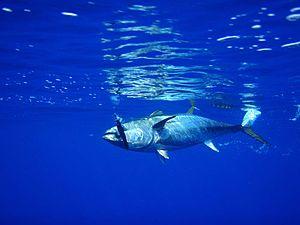
Petit thon pendant le combat
L’île Clipperton, aussi appelée île de Clipperton ou simplement Clipperton, anciennement dénommée île de la Passion, est une possession française composée d'un unique atoll situé dans l'Est de l'océan Pacifique nord, à 1 081 kilomètres au sud-ouest de l'État mexicain du Michoacán, à 2 500 kilomètres au nord-ouest des Îles Galápagos, à 5 408 kilomètres à l'est-nord-est de Papeete et à 10 666 kilomètres à l'ouest-sud-ouest de Paris. Son lagon est le seul d'eau douce au monde. L'île Clipperton est aussi la seule possession française du Pacifique nord. Cette île est le quatrième territoire français du Pacifique et le cinquième de l'Outre-mer français par son extension maritime. Bien que l’île soit un territoire français, elle ne possède aucun statut au sein de l’Union européenne.